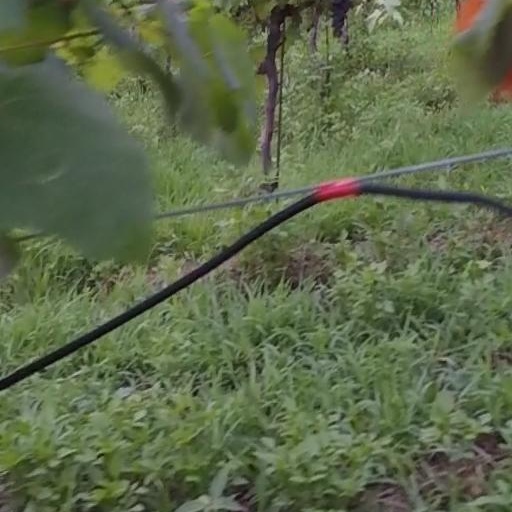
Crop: grape